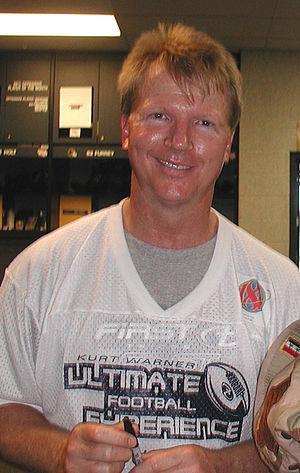
Cet article présente les épisodes de la cinquième saison de la série télévisée How I Met Your Mother. La saison contient 24 épisodes, diffusés pour la première fois aux États-Unis entre septembre 2009 et mai 2010.
Phil Simms est un joueur américain de football américain, né le 3 novembre 1954 à Louisville, qui évoluait au poste de quarterback. Il est commentateur sur la chaîne de télévision CBS. Son fils, Chris Simms, a été également quarterback avant d'occuper actuellement un poste d'assistant pour les Patriots de la Nouvelle-Angleterre.